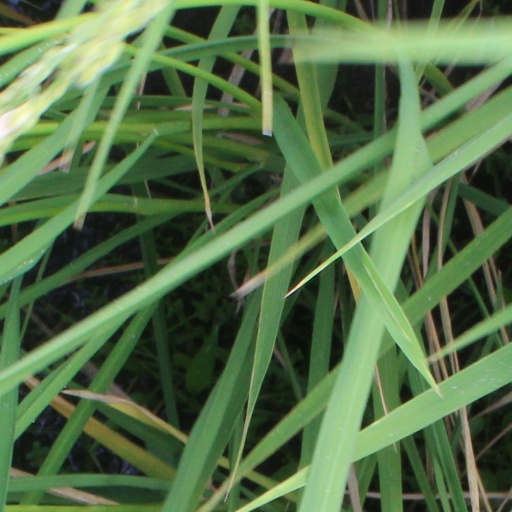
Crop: rice